Describe the emotion expressed in this image:  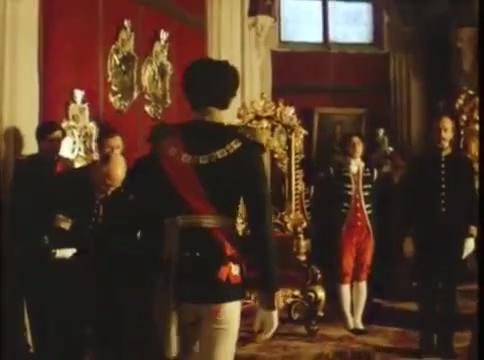
This person displays Fear, valence and arousal with low intensity.